Smash Comics

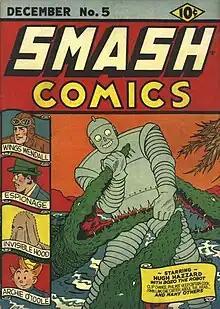
"Smash Comics" #5, 1940

Smash Comics is the title of an American Golden Age comic book anthology series, published by Quality Comics for 85 issues between 1939 and 1949. It became the series "Lady Luck" for #86-90 (Dec 1949–Aug 1950).